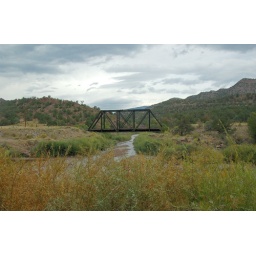
Legible only in the full size version, the sign on the upper girder of the bridge reads &amp;quot;Rio Grande&amp;quot;.